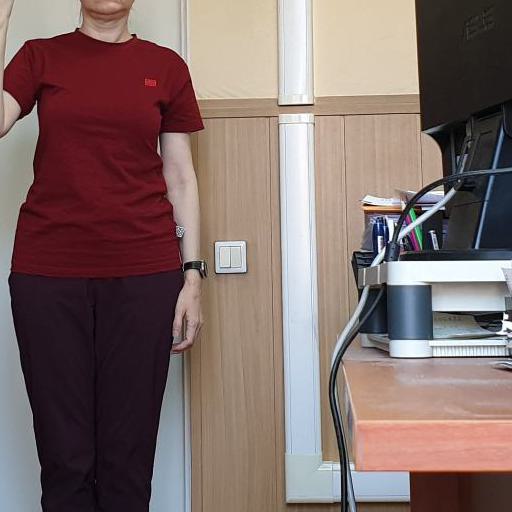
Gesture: no_gesture